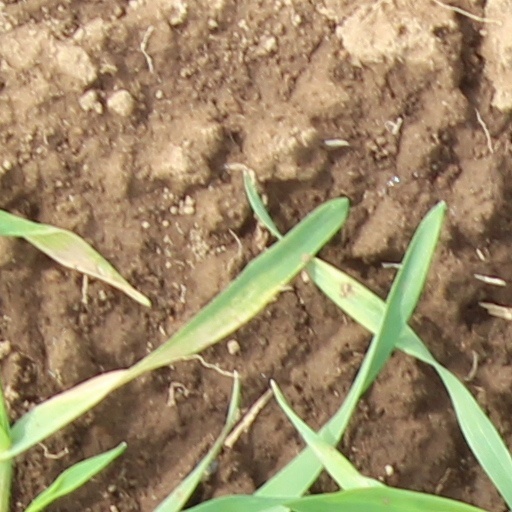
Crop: wheat